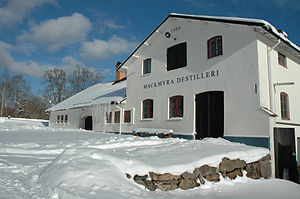
Mackmyra Whisky
Mackmyra destilleriet
Mackmyra Whisky er et svensk single malt whisky destilleri. Det er opkaldt efter landsbyen og herregården Mackmyra, hvor destilleriet oprindeligt blev etabelret i et beboelsesområde i Valbo, sydvest for Gävle. Toponymet er afledt af ugle-sommerfugle og kær. Typen af noctuidae er dog forvundet fra Mackmyra.